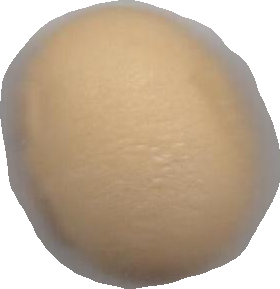
Variety: Dega